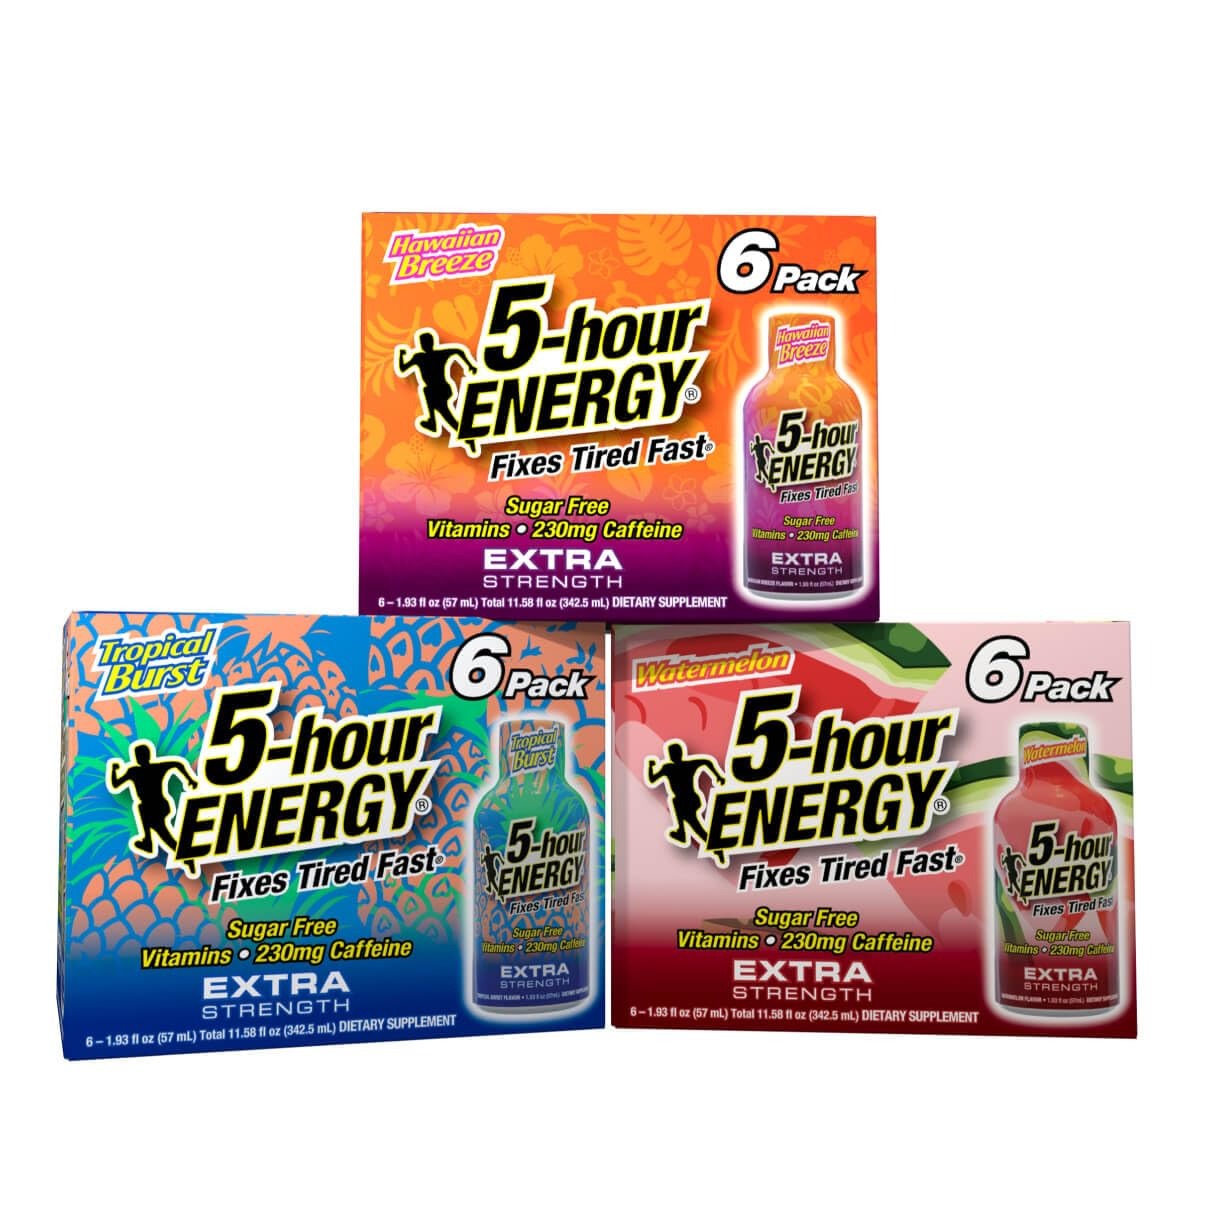
Item Name: 5-Hour Energy Extra Strength Shots Variety Pack, 18 Count (1.93 fl oz) - Extra Strength Tropical Burst, Hawaiian Breeze, Watermelon Flavors
Bullet Point 1: ZERO SUGAR: Get an intense energy boost without any added sugar or calories. These 5-hour ENERGY shots are designed for those who want a strong pick-me-up without the extras found in sugary drinks. With zero calories, zero sugar, and zero carbs, they’re ideal for busy days and active lifestyles.
Bullet Point 2: CAFFEINE: Each shot contains 230 mg of caffeine, equal to the amount in 12 ounces of premium coffee, giving you a strong energy lift whenever you need it. Perfect for early mornings, long workdays, or any time you need to stay energized and alert.
Bullet Point 3: B-VITAMINS & AMINO ACIDS: Infused with a blend of B-Vitamins and amino acids, these shots offer a unique energy-boosting experience, designed to support you in keeping up with a packed schedule. They’re a compact and powerful way to keep your day moving forward.
Bullet Point 4: LASTS FOR HOURS: Enjoy energy that lasts for hours in a convenient, portable bottle. These shots provide a steady energy level, making them ideal for long days, extended travel, or when you simply need extra drive to get through the day.
Bullet Point 5: CONVENIENT: With an easy-to-consume design, these shots fit into your pocket or bag for on-the-go energy. Perfect for travel, early mornings, and whenever you need quick energy to tackle whatever’s ahead.
Product Description: Dive into the vibrant variety of 5-hour ENERGY shots, now available in an 18-pack featuring Extra Strength Tropical Burst, Hawaiian Breeze, and Watermelon flavors. Each shot is packed with 230 mg of caffeine and enriched with B-Vitamins and amino acids, all in a zero-sugar, zero-calorie formulation.
Value: 18.0
Unit: Count

Price: 62.93